Richard Saul Ferguson

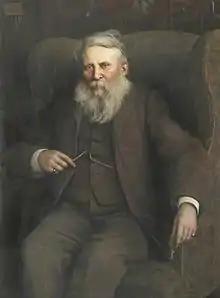
Richard Saul Ferguson

Richard Saul Ferguson (28 July 1837, Carlisle – 3 March 1900, Carlisle) was an English antiquary, specialising in the local history of Cumberland and Westmorland.